Tølløse Line

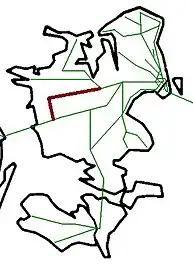

The Tølløse Line (previously Høng-Tølløse Jernbane (HTJ) is a long standard gauge single track local passenger railway line between Tølløse and Slagelse in the western part of the island of Zealand, Denmark. It runs from Tølløse station on the Northwest Line to Slagelse station on the Copenhagen–Fredericia/Taulov Line, through a mainly rural area.